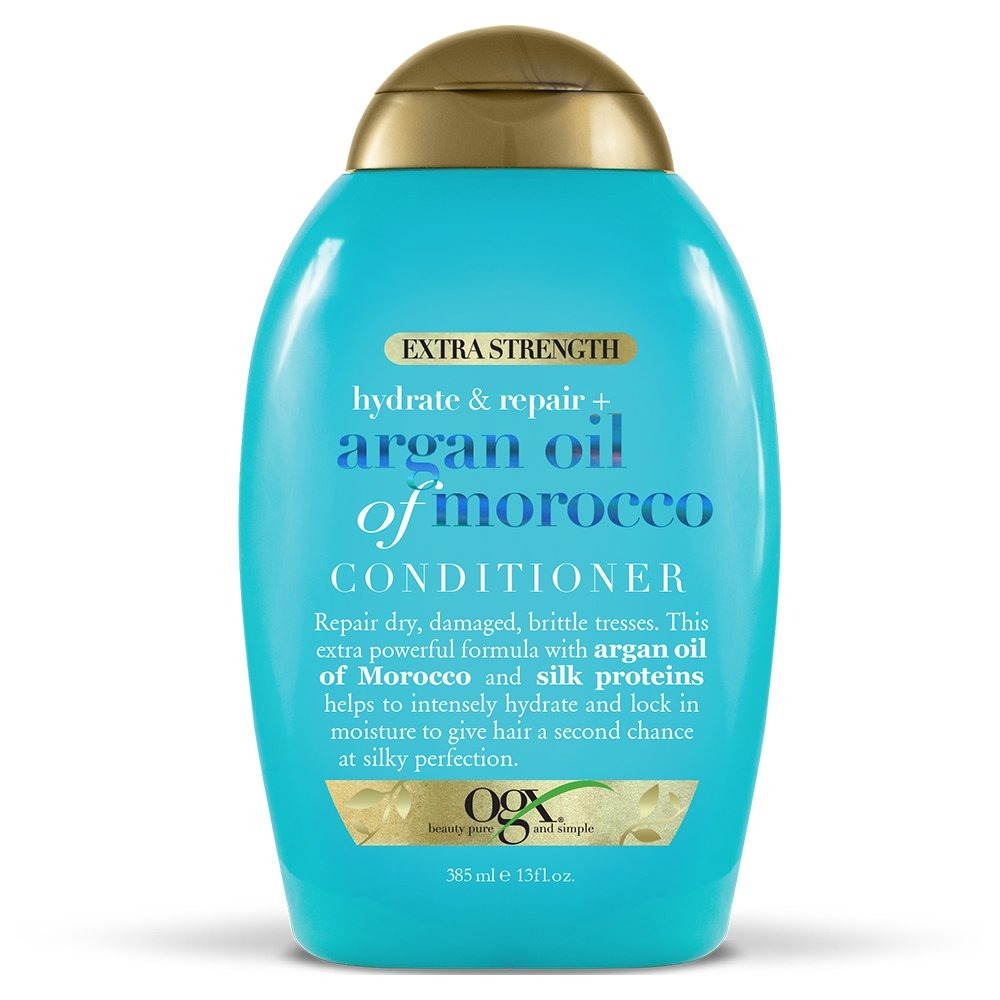
Item Name: OGX Hydrate Plus Repair Argan Oil of Morocco Extra Strength Conditioner, 13 oz.
Bullet Point 1: REPAIR AND HYDRATE: repair dry, damaged, brittle tresses; this extra powerful formula with argan oil of Morocco and silk proteins helps to hydrate hair and lock in moisture to give hair a second chance at silky perfection; strengthens and softens your hair
Bullet Point 2: SOFT, SEDUCTIVE, SILKY: this potent blend with argan oil of Morocco plus silk proteins helps to repair even the most severely dry, damaged strands, drenghing them with hydration and helping to strengthen from within; discover soft, seductive, silky tresses
Bullet Point 3: HOW TO USE: shampoo, then apply conditioner generously to hair, working through to ends; leave in for 3-5 minutes and rinse hair thoroughly; with OGX Hydrate + Repair Argan Oil of Morocco Extra Strenght Conditioner, you're good to grow longer & stronger
Bullet Point 4: BEAUTY, PURE AND SIMPLE: induge your hair the way nature intended with OGX's commitment to sustainable ingredients; we'll never ask what you want to fix about your hair, we just want to know what you love about it, so that we can make you love it even more
Bullet Point 5: ROCK WHAT YOU GOT: the hair you have makes you, you; be proud of those unique locks; here at OGX, unattainable looks don't inspire us but originality does, that's why we love being different; we approach beauty in our own way, and we hope that you will too
Value: 13.0
Unit: Fl Oz

Price: 10.69